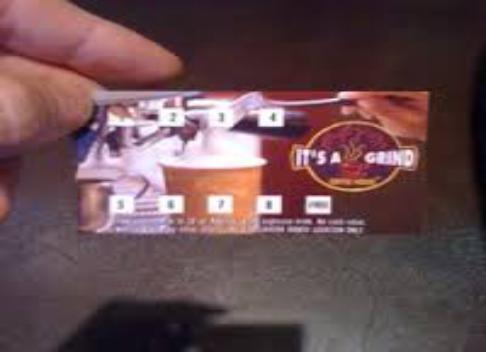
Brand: It's a Grind Coffee House
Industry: Food